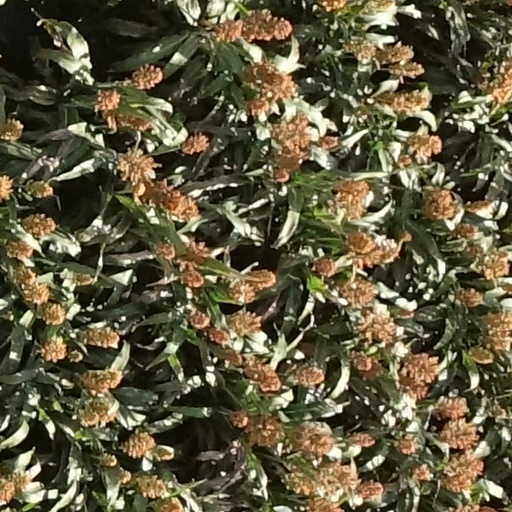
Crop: sorghum